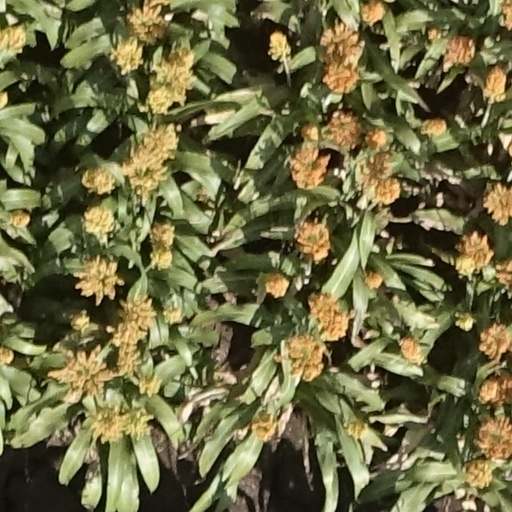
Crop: sorghum